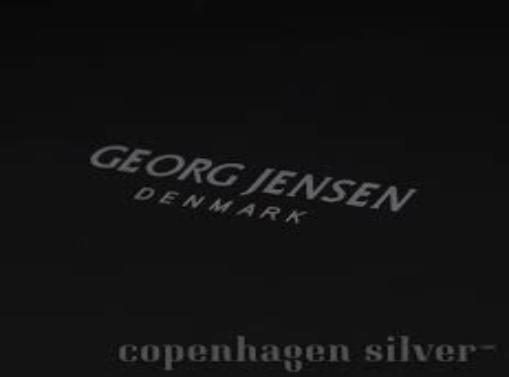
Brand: Georg Jensen
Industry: Clothes